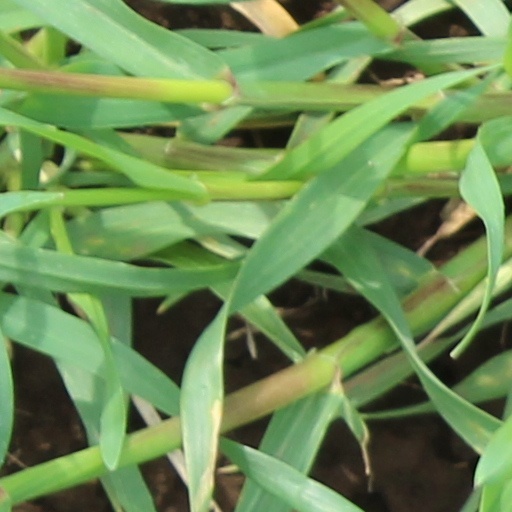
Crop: wheat